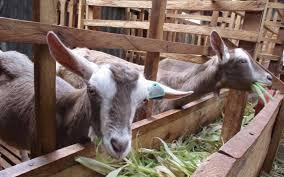
Ufugaji wa wanyama mbalimbali kama mbuzi wakiwa wamewekwa katika zizi maalumu eneo ambalo ni mahususi kwa uhifadhi wa wanyama hao, huku kukiwa kumetengenezwa vizuri kwa mbao ambazo husaidia wanyama hao kujipatia chakula hapo.